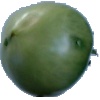
Label: Tomato not Ripened 1